Chełm Voivodeship

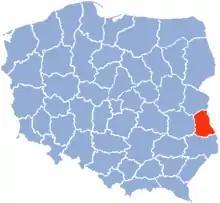
Chelm Voivodeship

Chełm Voivodeship was a unit of administrative division and local government in Poland in years 1975–1998, superseded by Lublin Voivodeship. Its capital city was Chełm.